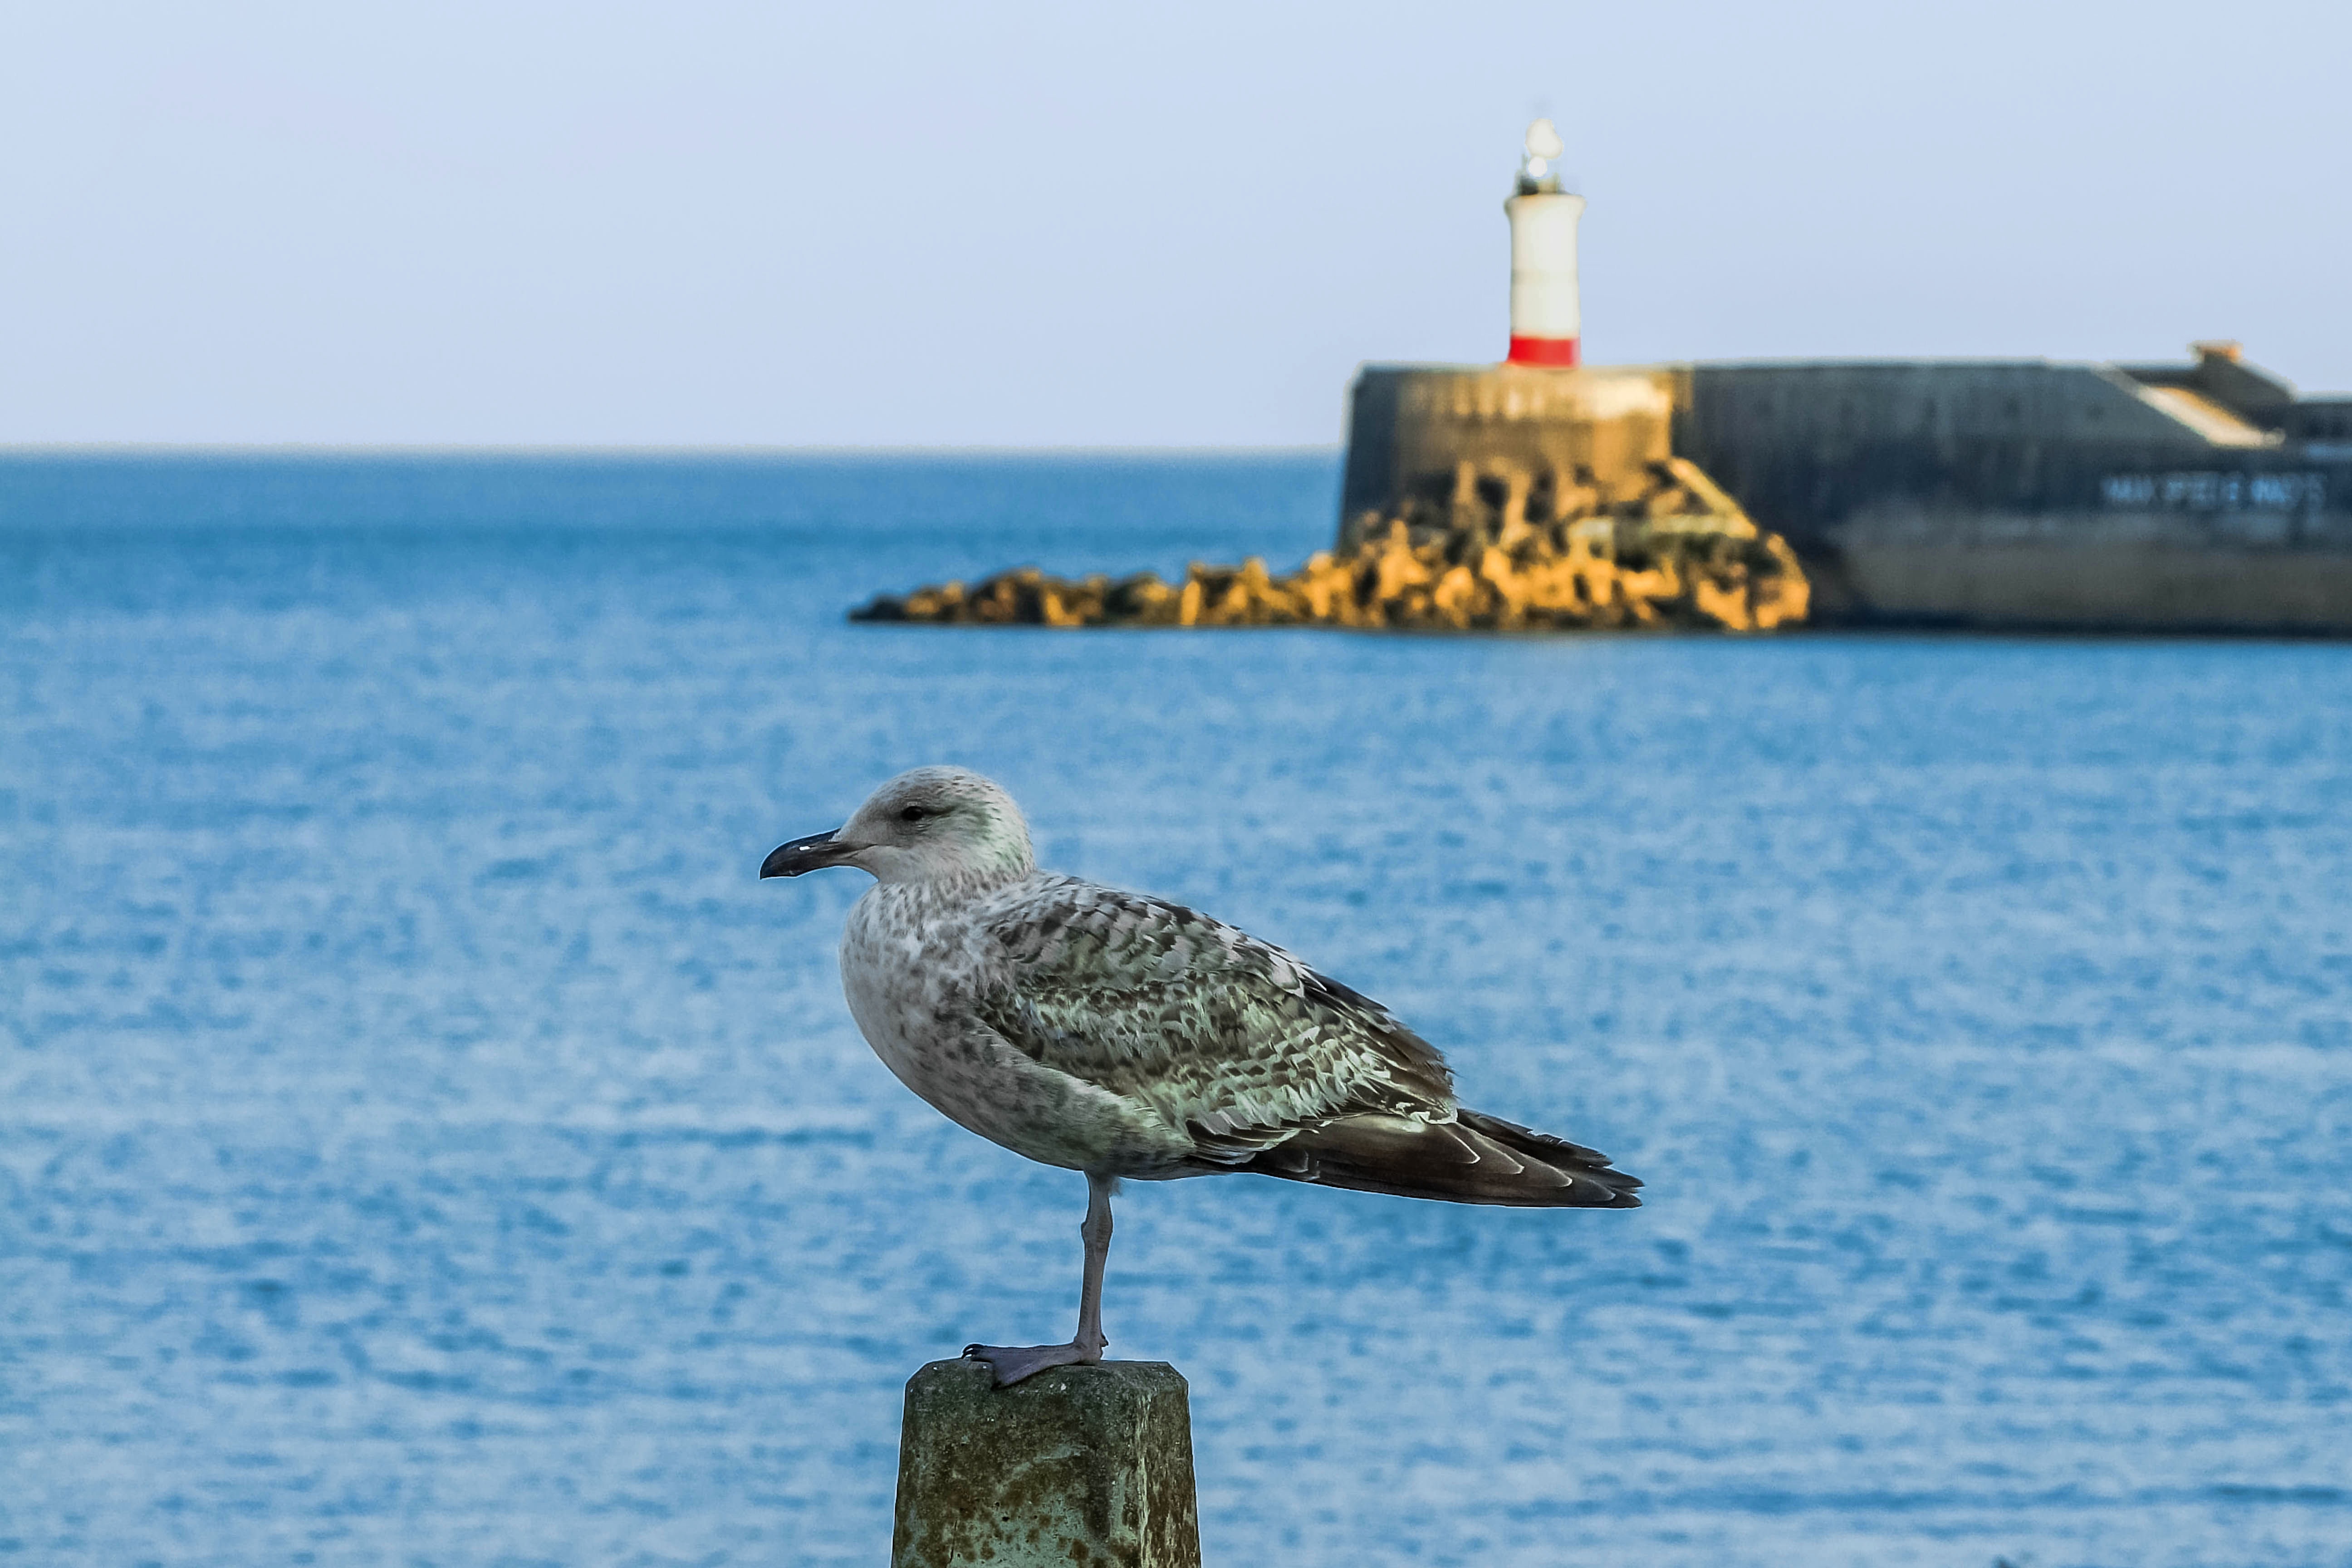
beach, sea, coast, ocean, bird, shore, seabird, seagull, tower, gull, bay, charadriiformes, newhaven